Paranormalcy

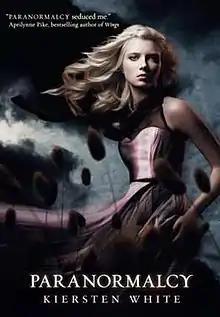
Cover of the first novel

Paranormalcy is a series of young adult urban fantasy novels by American author Kiersten White, beginning with the inaugural entry of the same name. The story focuses on a girl named Evie, a member of a special international police force assigned to paranormal cases. As the tale progresses, Evie's professional duties begin to conflict with her growing desire for a normal life.